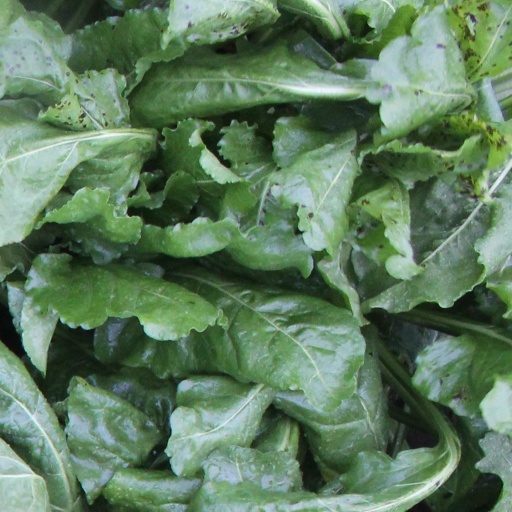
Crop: sugar beet